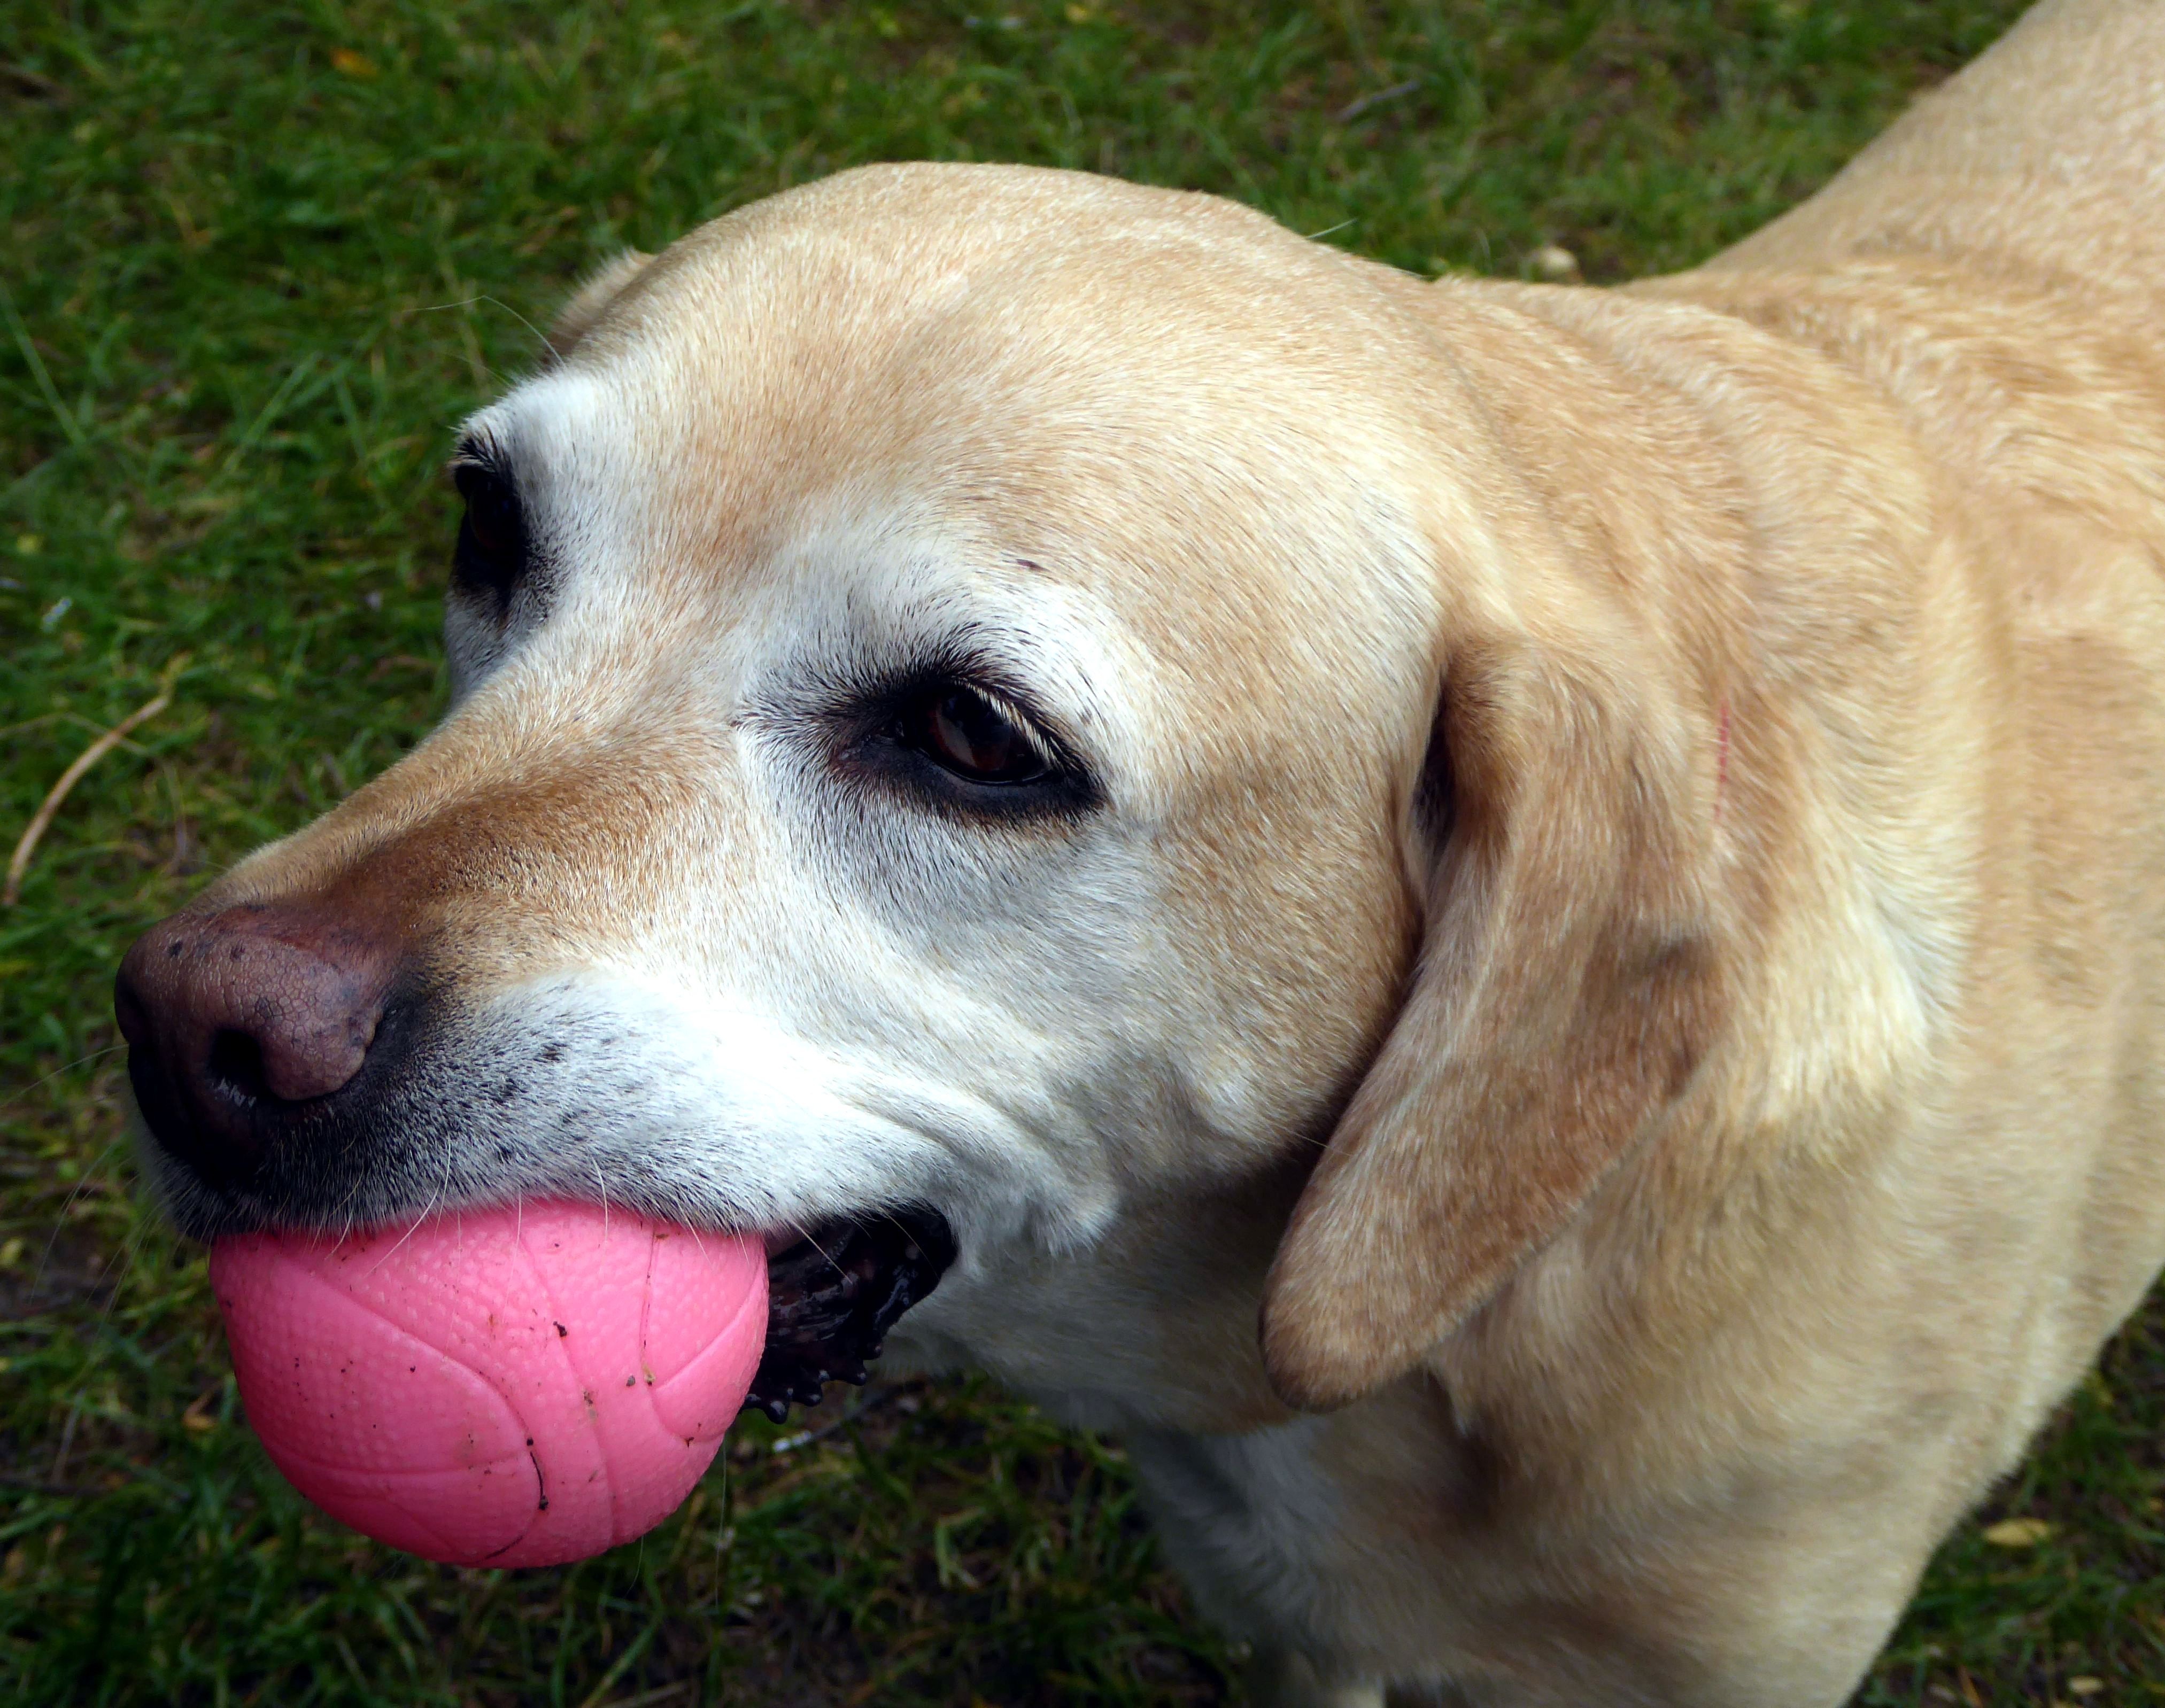
grass, puppy, dog, yellow, playful, whiskers, golden retriever, snout, ball, labrador retriever, dog breed, retriever, detention, dog snout, dog like mammal, dog breed group, companion dog, sporting group